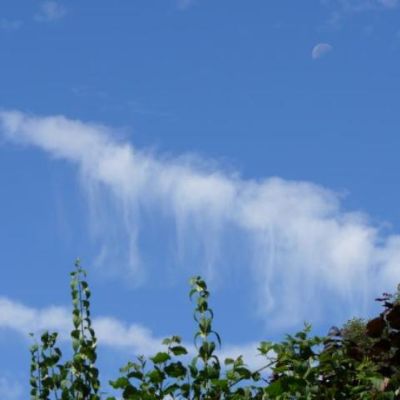
Cloud type: Altocumulus (Ac)